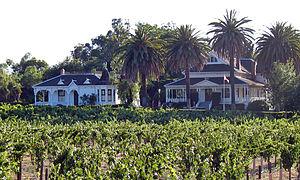
Ceci est la liste des lieux historiques inscrits sur le registre national dans le comté d'Alameda en Californie.